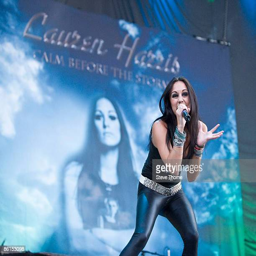
hard rock artist performing live